Xianyou railway station

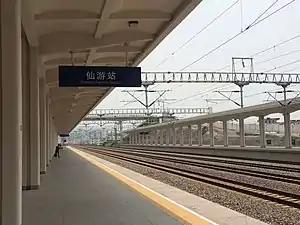
Station Platform

Xianyou railway station is a railway station located in Xianyou County, Putian City, Fujian Province, China, on the Fuzhou–Xiamen railway operated by the Nanchang Railway Bureau, China Railway Corporation.